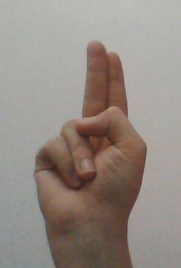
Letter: taa